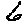
Label: 6